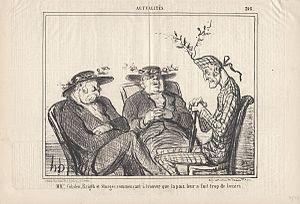
Cette page concerne l'année 1856 du calendrier grégorien.